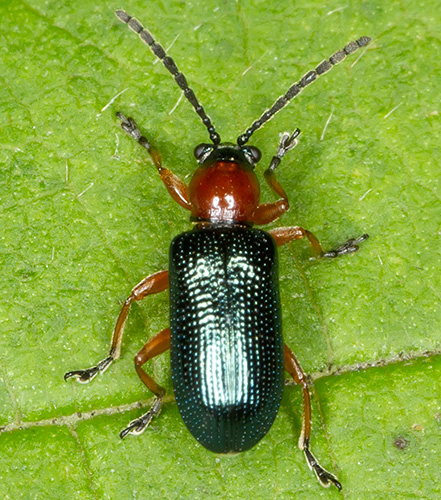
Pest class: cereal_leaf_beetle